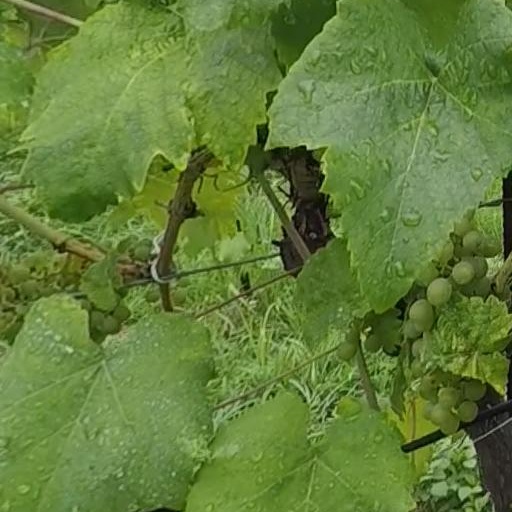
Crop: grape